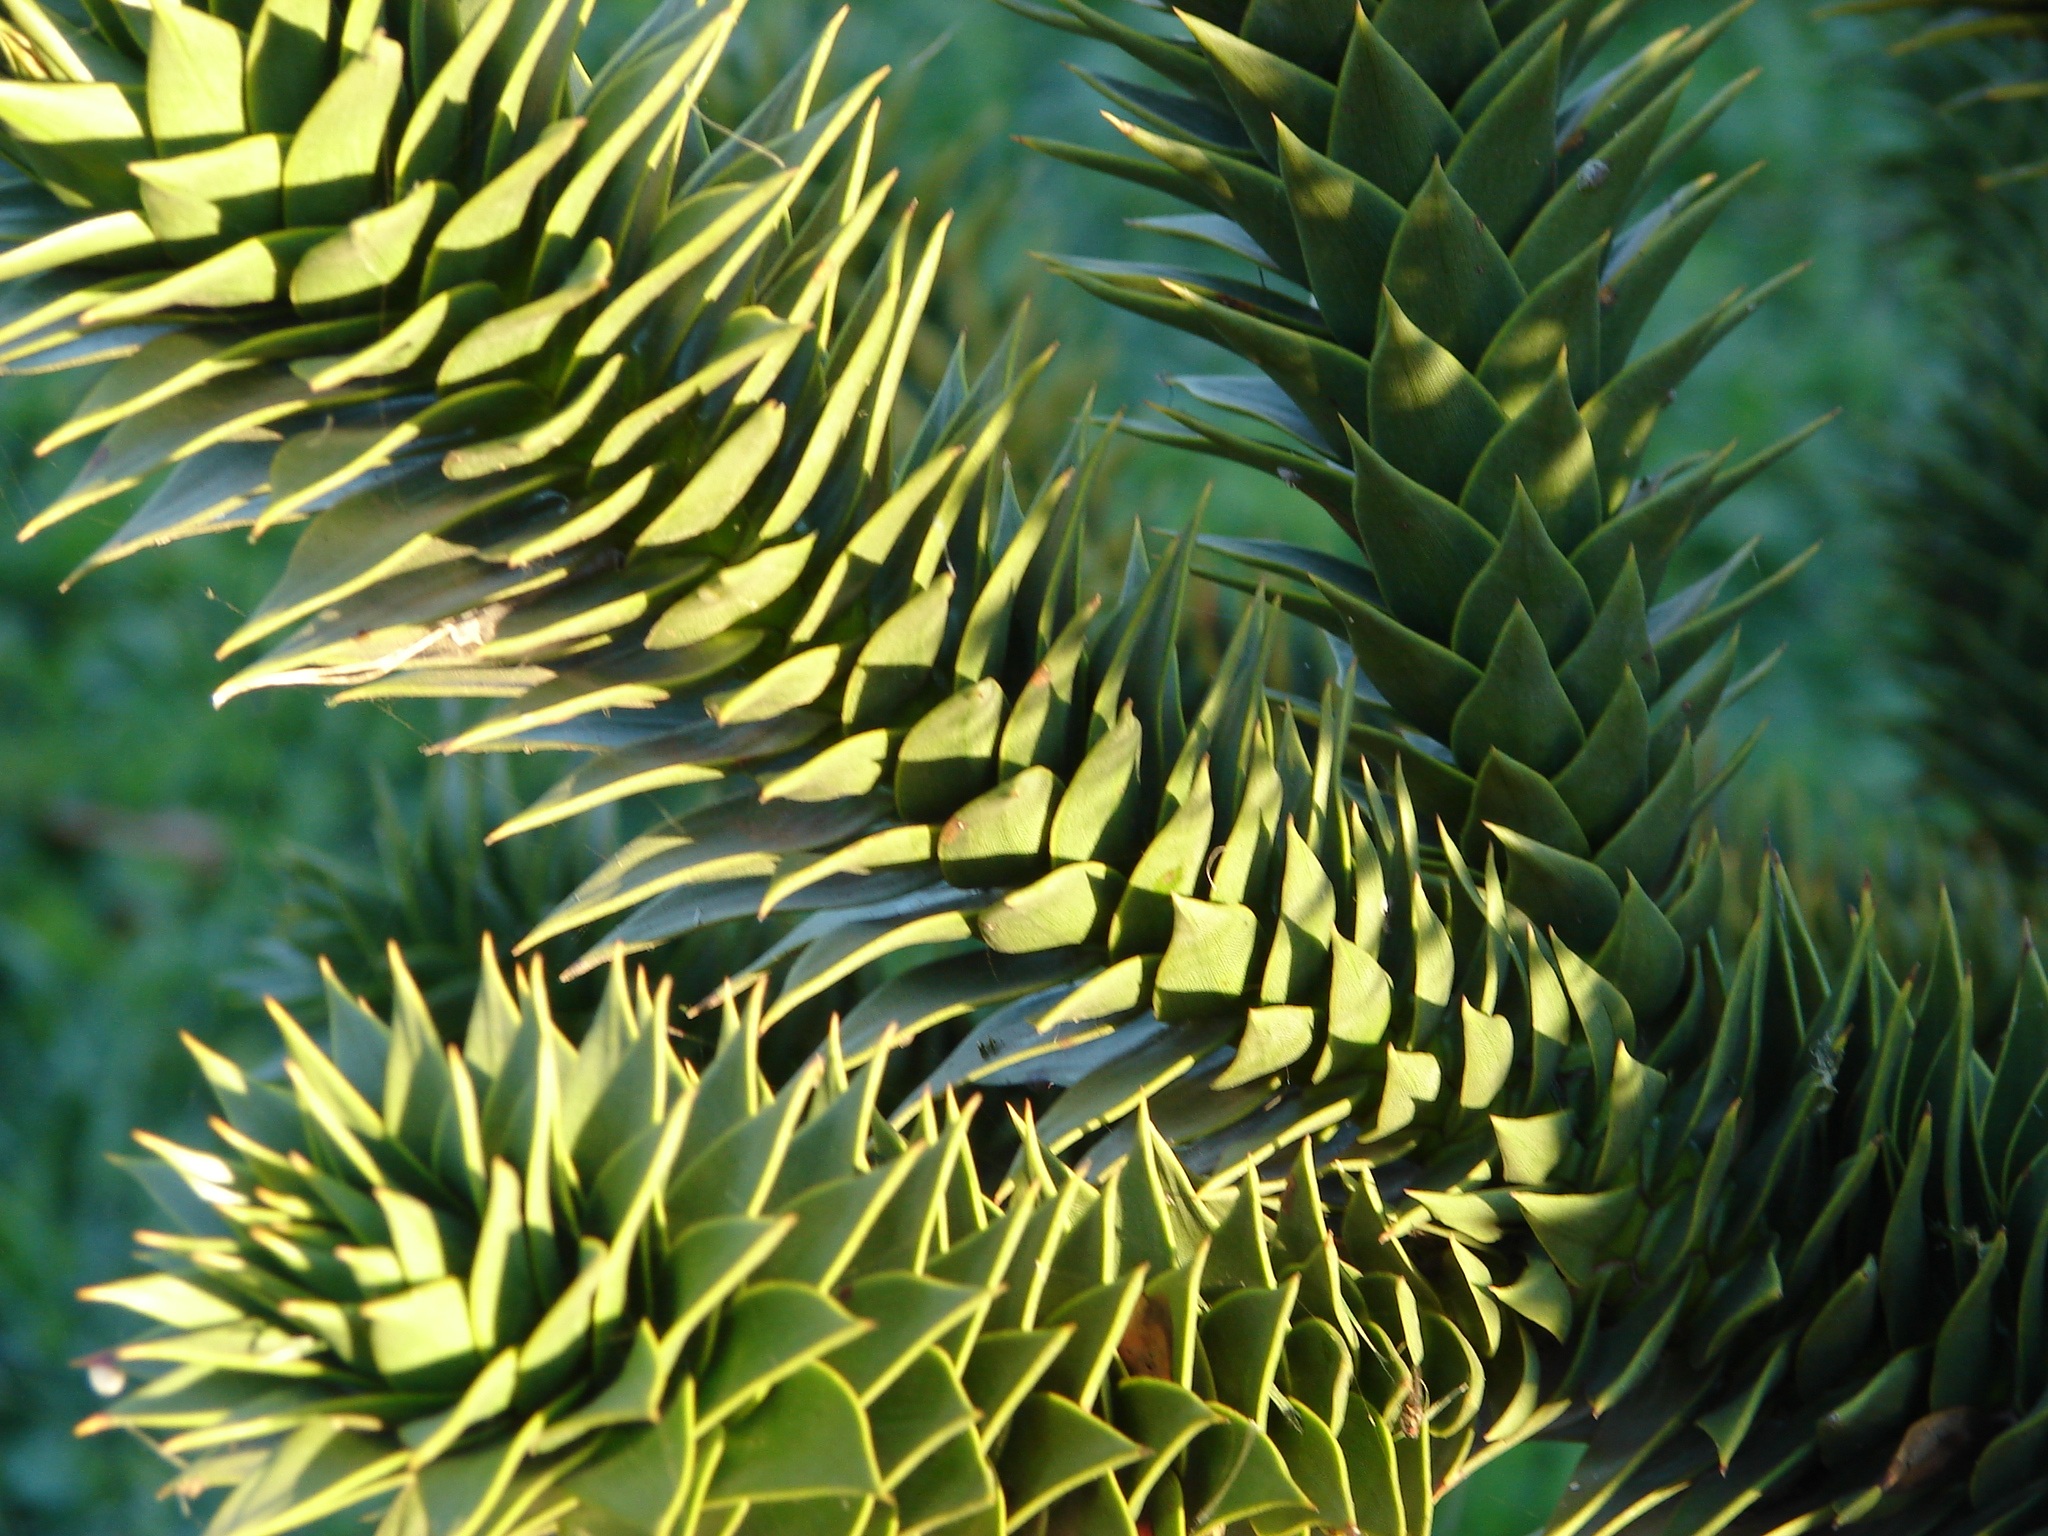
tree, nature, branch, plant, leaf, flower, green, evergreen, botany, fir, flora, leaves, spruce, araucaria, tropics, flowering plant, woody plant, land plant, arecales, palm family